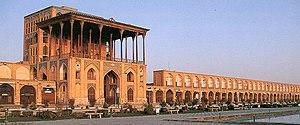
L’appellation art safavide regroupe la production artistique qui a eu lieu en Perse durant la dynastie éponyme, entre 1501 et 1722. Elle marque un apogée dans l’art du livre et de l’architecture persans alors que les arts mineurs tels que la céramique, l’art du métal ou le verre ont plus ou moins tendance à péricliter. Bien que nourri de culture persane, l’art safavide est fortement influencé par les cultures turkmène, chinoise, ottomane et occidentale.
L'Ali Qapou est un palais de cinq étages donnant sur la Meidan-e Chah d'Ispahan, en Iran. Il a été construit au XVIIᵉ siècle, en face de la mosquée du Cheikh Lotfallah.